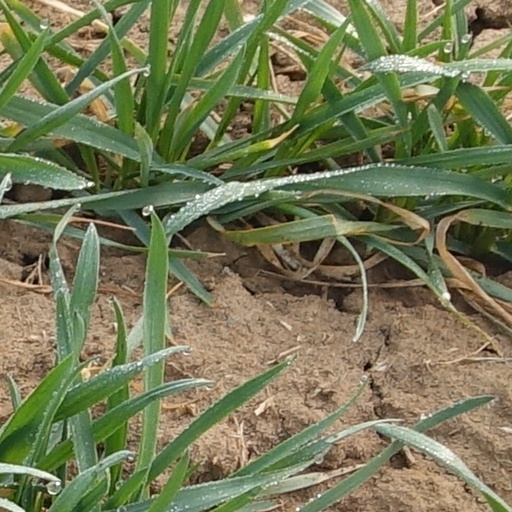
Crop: wheat